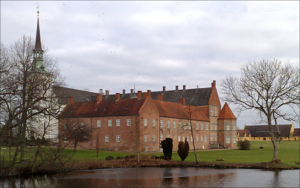
Brahetrolleborg est un château danois situé dans l'île de Fionie, à dix kilomètres au nord-est de Fåborg. Avant la Réforme protestante, c'était un monastère cistercien, l'abbaye de Holme.
L’abbaye de Holme est une ancienne abbaye cistercienne située au Danemark, dans l'île de Fionie, à dix kilomètres au sud-ouest de Fåborg. Depuis la Réforme protestante, elle a été transformée en château, qui porte le nom de Brahetrolleborg.